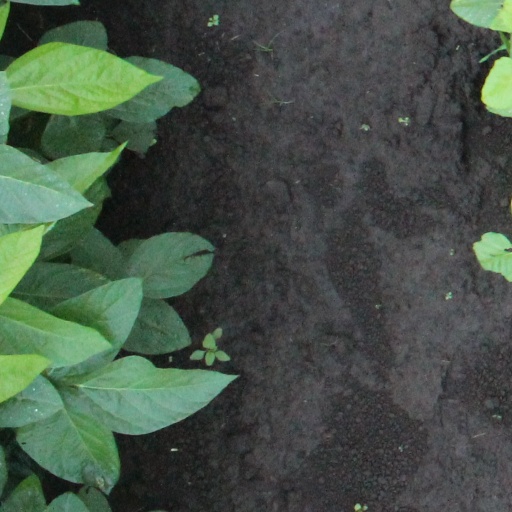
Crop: soybean